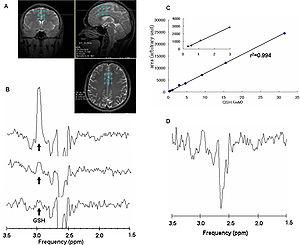
La barrière hémato-encéphalique, ou hémo-encéphalique, ou hémato-méningée est une barrière physiologique présente dans le cerveau chez tous les tétrapodes, entre la circulation sanguine et le système nerveux central. Elle sert à réguler le milieu dans le cerveau, en le séparant du sang. Les cellules endothéliales, qui sont reliées entre elles par des jonctions serrées et qui tapissent les capillaires du côté du flux sanguin, sont les composants essentiels de cette barrière.
Pendant la mise au point de nouveaux médicaments, une grandeur pharmacologique est très importante : c'est dans quelle mesure une substance est capable de traverser la barrière hémato-encéphalique. Ceci est important tant pour les médicaments psychotropes, qui doivent exercer leur action dans le système nerveux central, que pour les médicaments destinés aux organes périphériques, et qui ne doivent surtout pas y pénétrer. Pour la recherche du débit et du mécanisme de pénétration dans la barrière hémato-encéphalique d'une substance donnée, une série de méthodes différentes ont été mises au point dans le passé. Les procédés classiques travaillent sur des organismes modèles in vivo.